Overgaden Neden Vandet 15

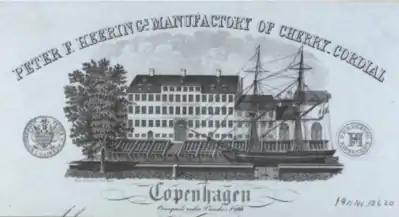
The old building just visible behind the ship masts on an advert for Cherry Heering

The property was owned by merchant ("") Niels Brock Sommerfeldt at the 1801 census. He resided in the building with his wife Friderica Charlotte Sees, 57-year-old Magdalene Nørager, Johan Georg Nielsen (theology student), clerk Friderich Christ. Amodsen, one maid and one coachman.